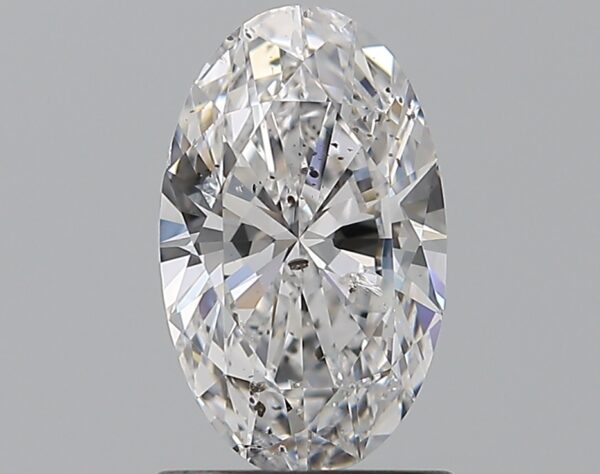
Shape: oval
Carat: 1
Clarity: SI2
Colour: D
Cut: EX
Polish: EX
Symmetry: VG
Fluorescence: M
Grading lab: GIA
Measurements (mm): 8.84 x 5.39 x 3.19